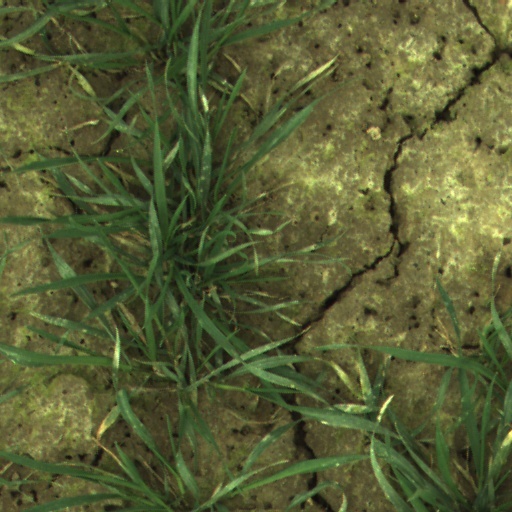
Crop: wheat